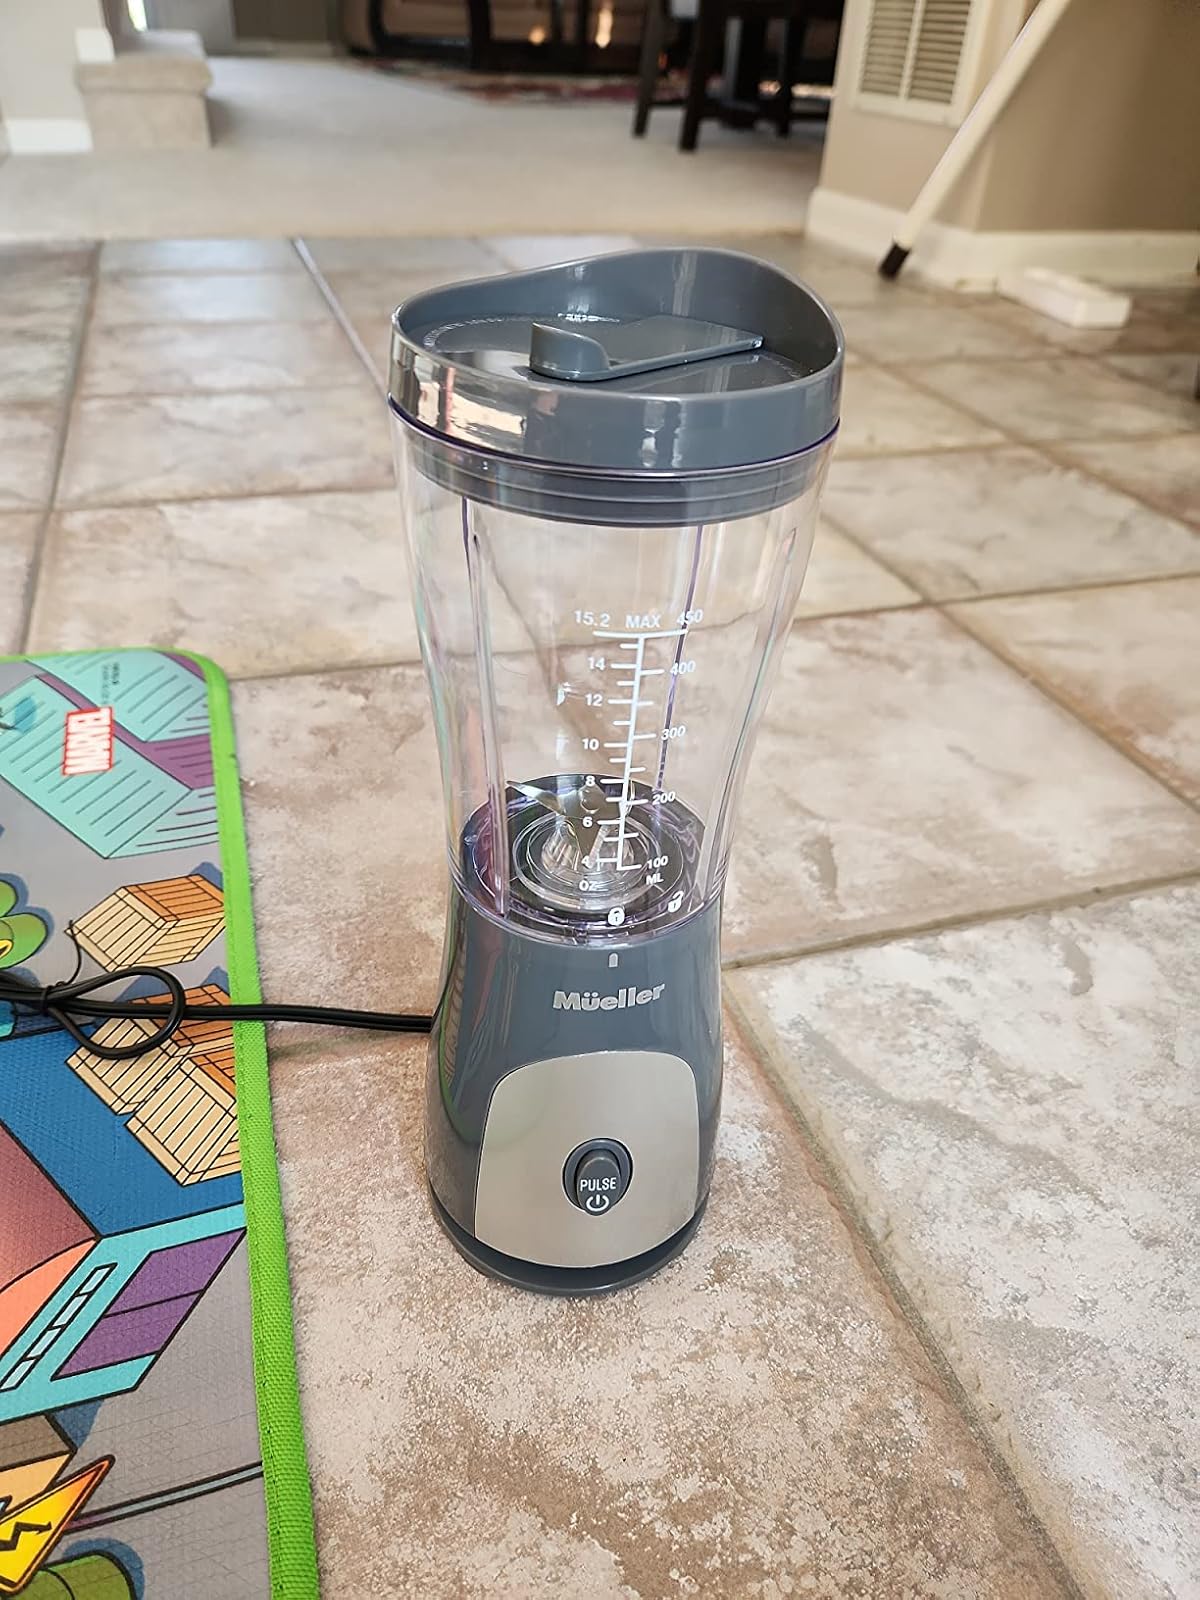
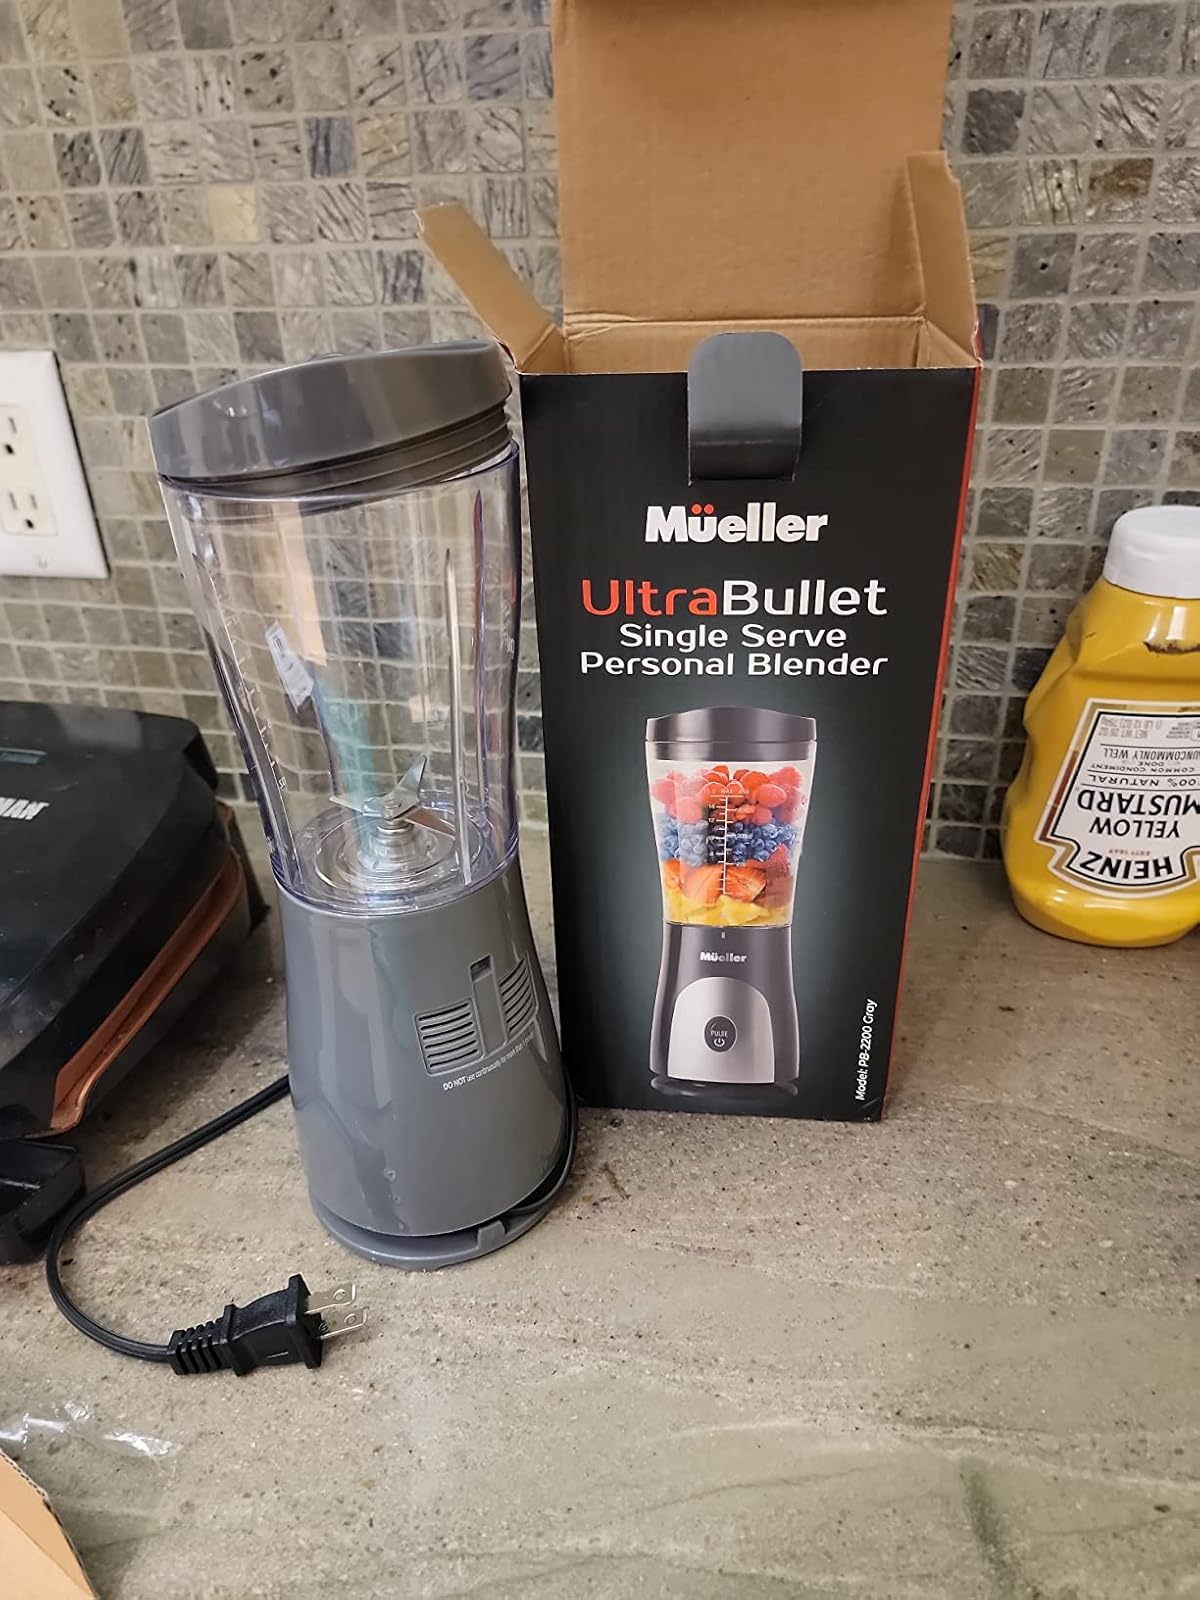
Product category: items_blender
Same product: yes